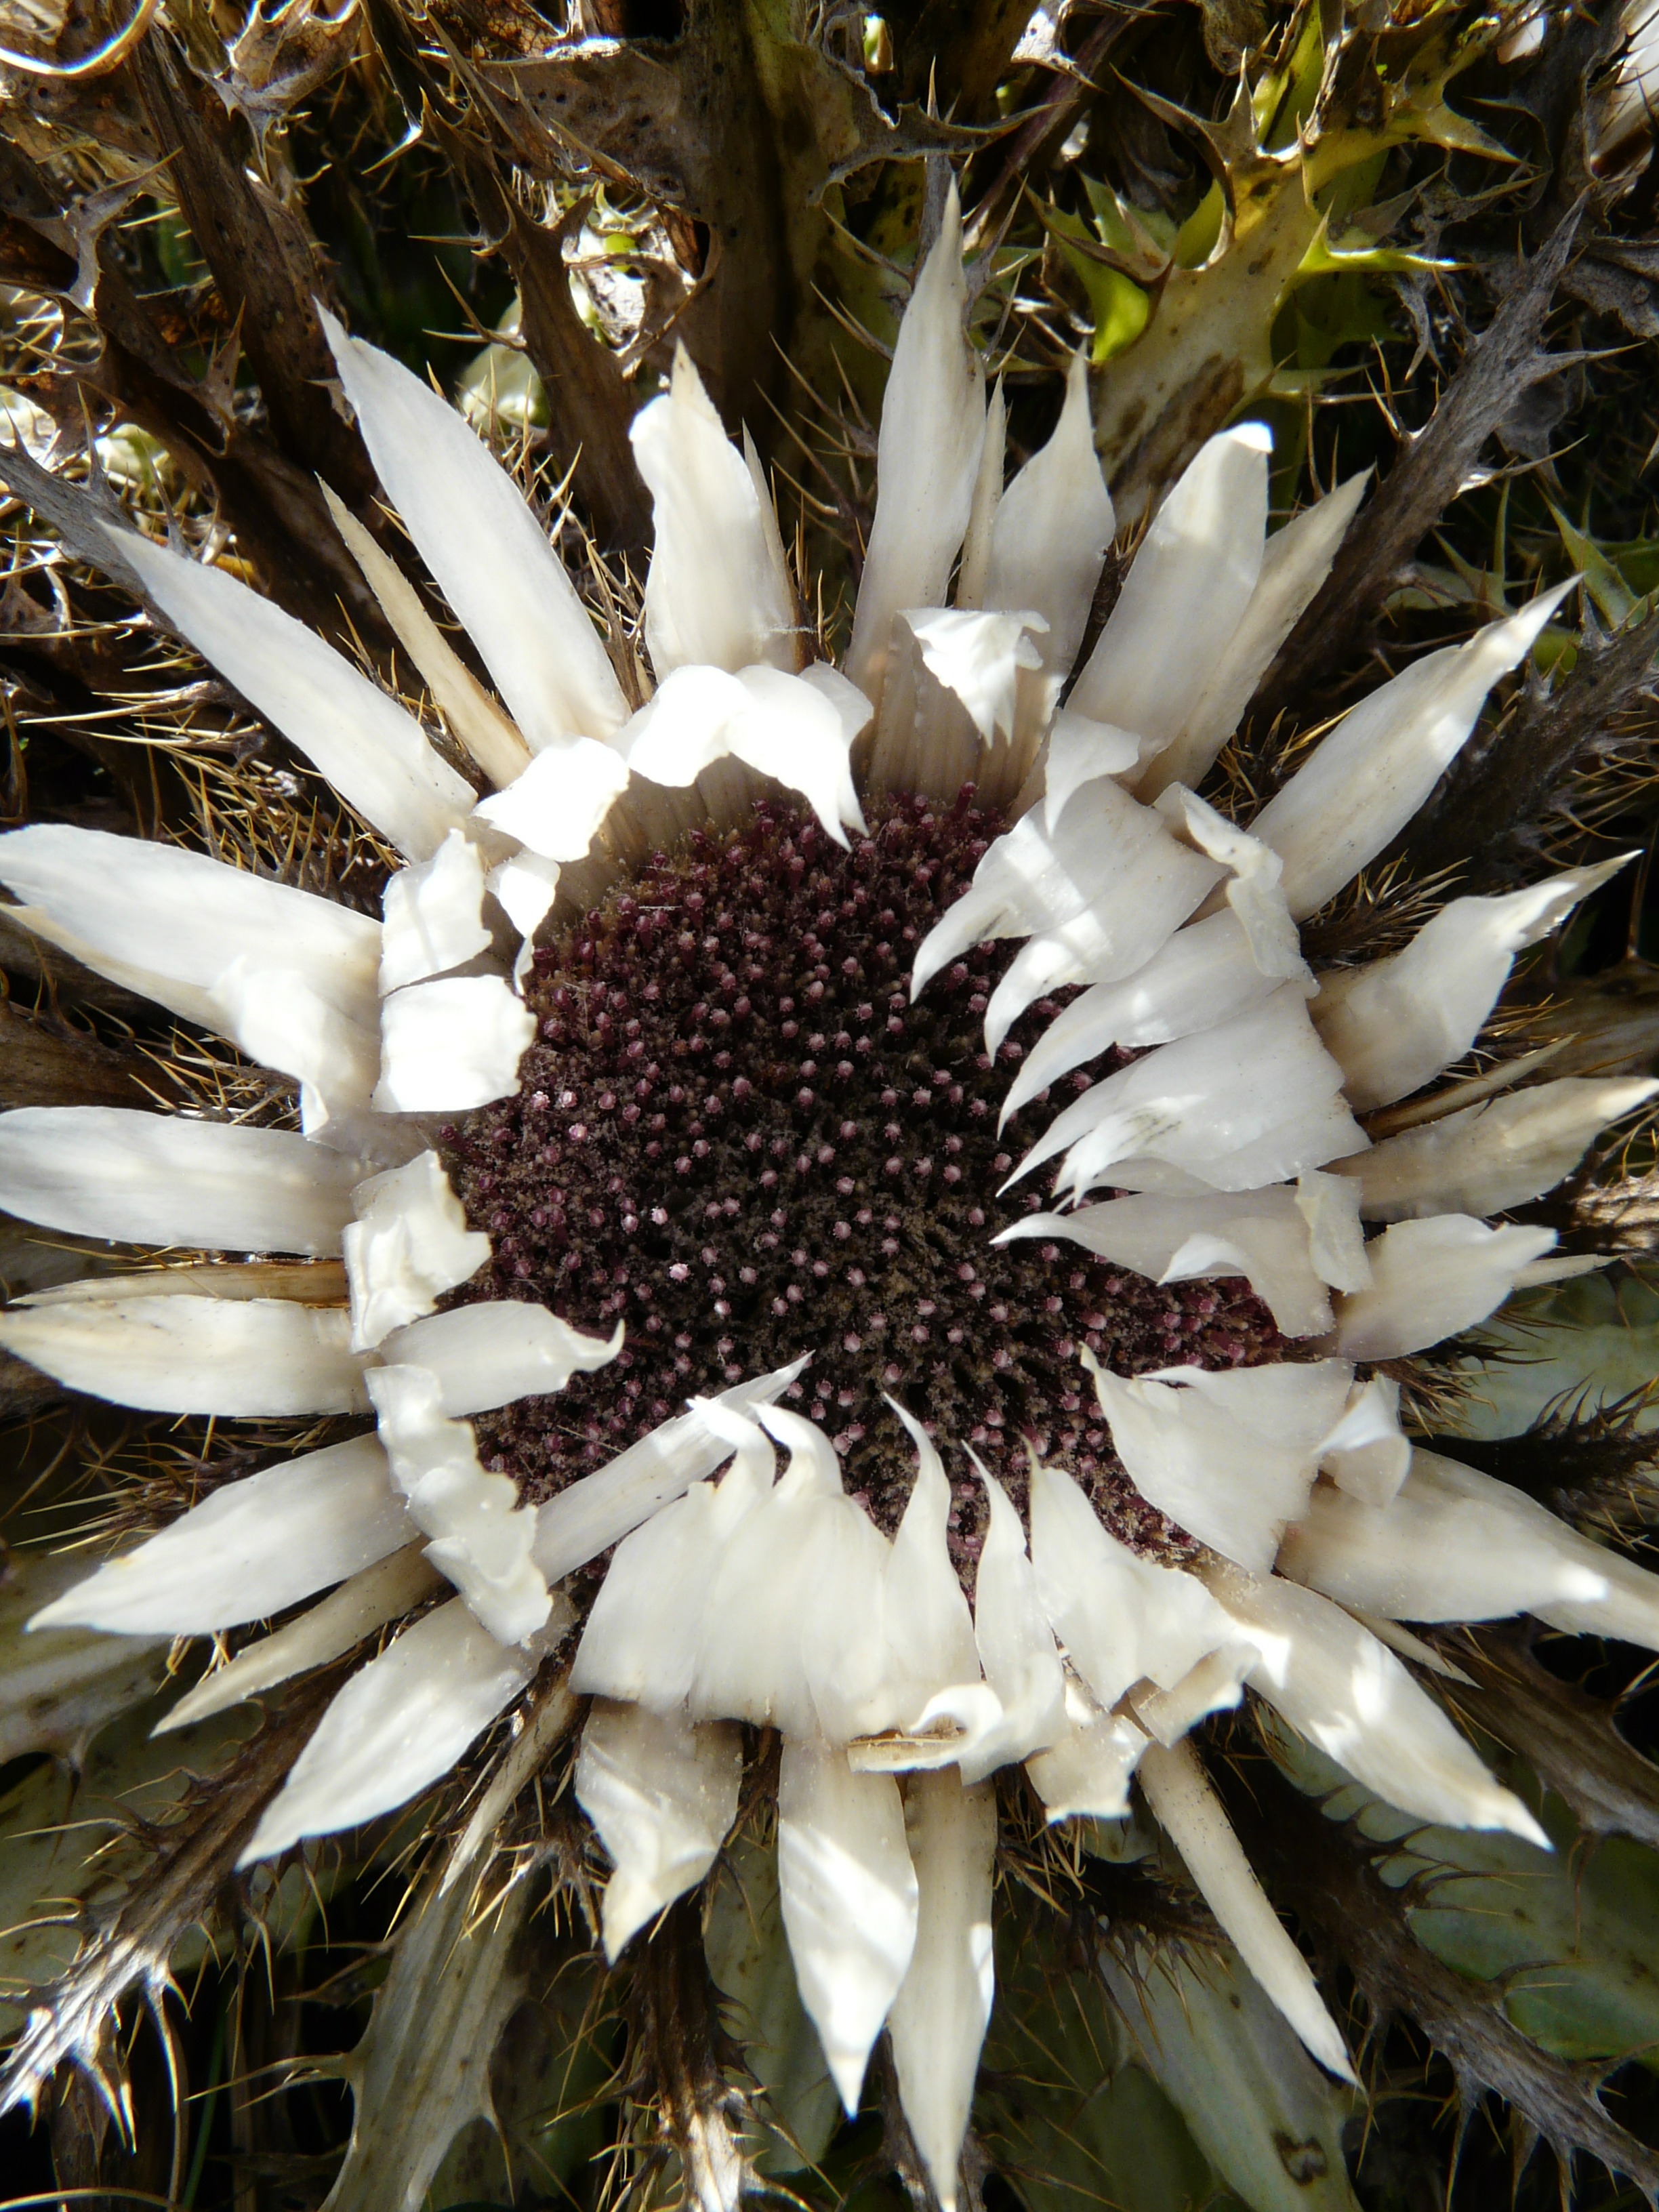
blossom, prickly, cactus, plant, flower, bloom, food, produce, botany, flora, thistle, silver thistle, flowering plant, spiny, daisy family, carlina acaulis, sunflower seed, land plant, thorns spines and prickles, arecales, moonlight cactus, large flowered cactus